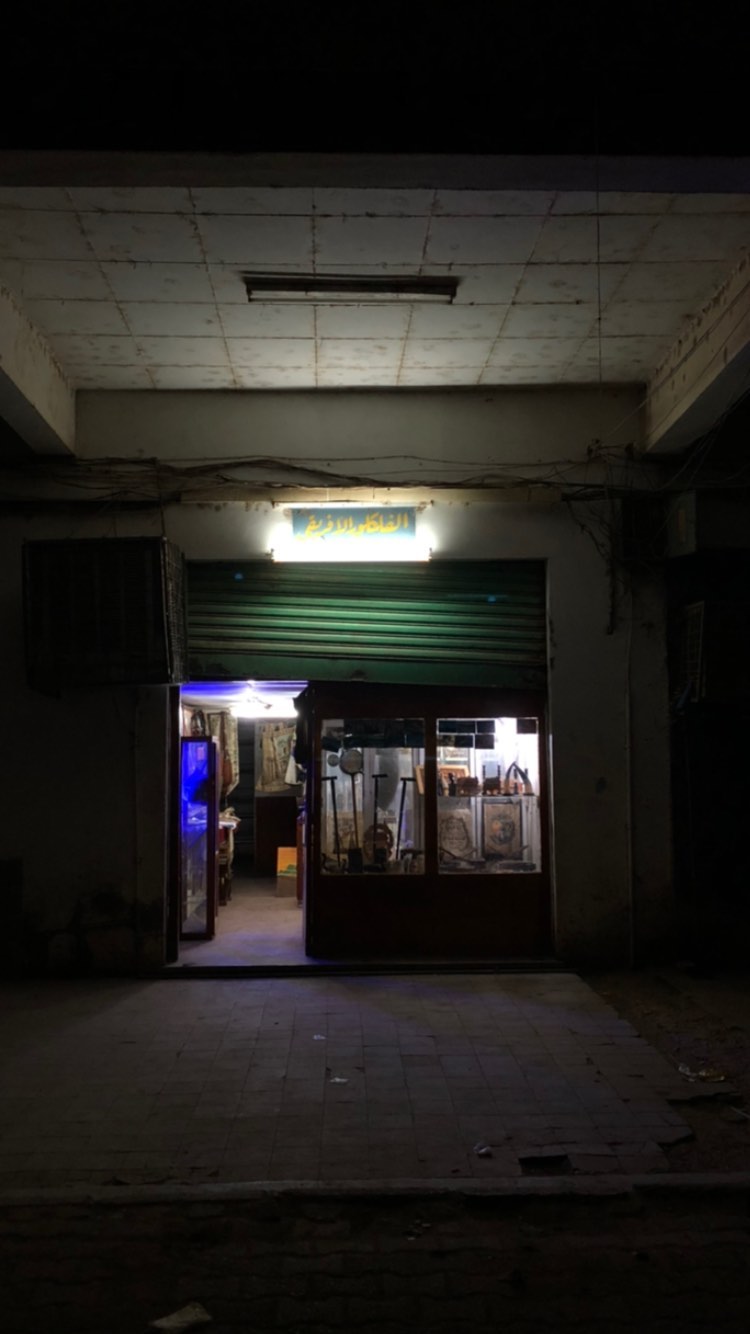
الوصف بالفصحى: مدخل دكان صغير ليلًا
الوصف بالعامية السودانية: مدخل دكان صغير بالليل
التصنيف: Urban & City Life
التصنيف الفرعي: Shops and Workspaces